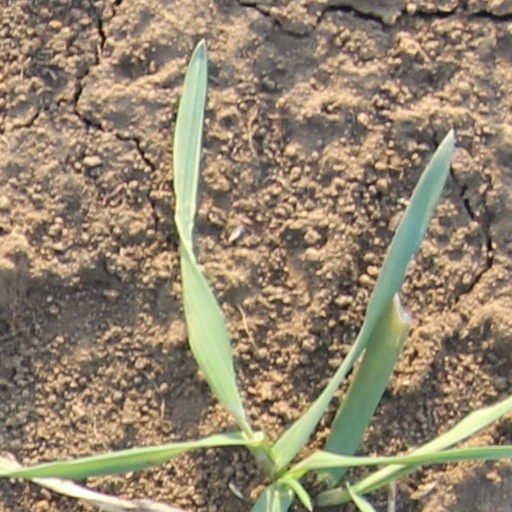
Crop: wheat